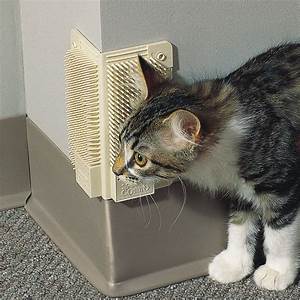
Label: gatto